John Francis Moakley

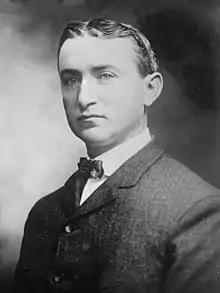

John Francis Moakley (December 11, 1863 – May 21, 1955) was the track and cross-country coach at Cornell University from 1899 to 1949, and coached the United States Olympic track and field team in 1920. He was inducted into the National Track and Field Hall of Fame in 1988.